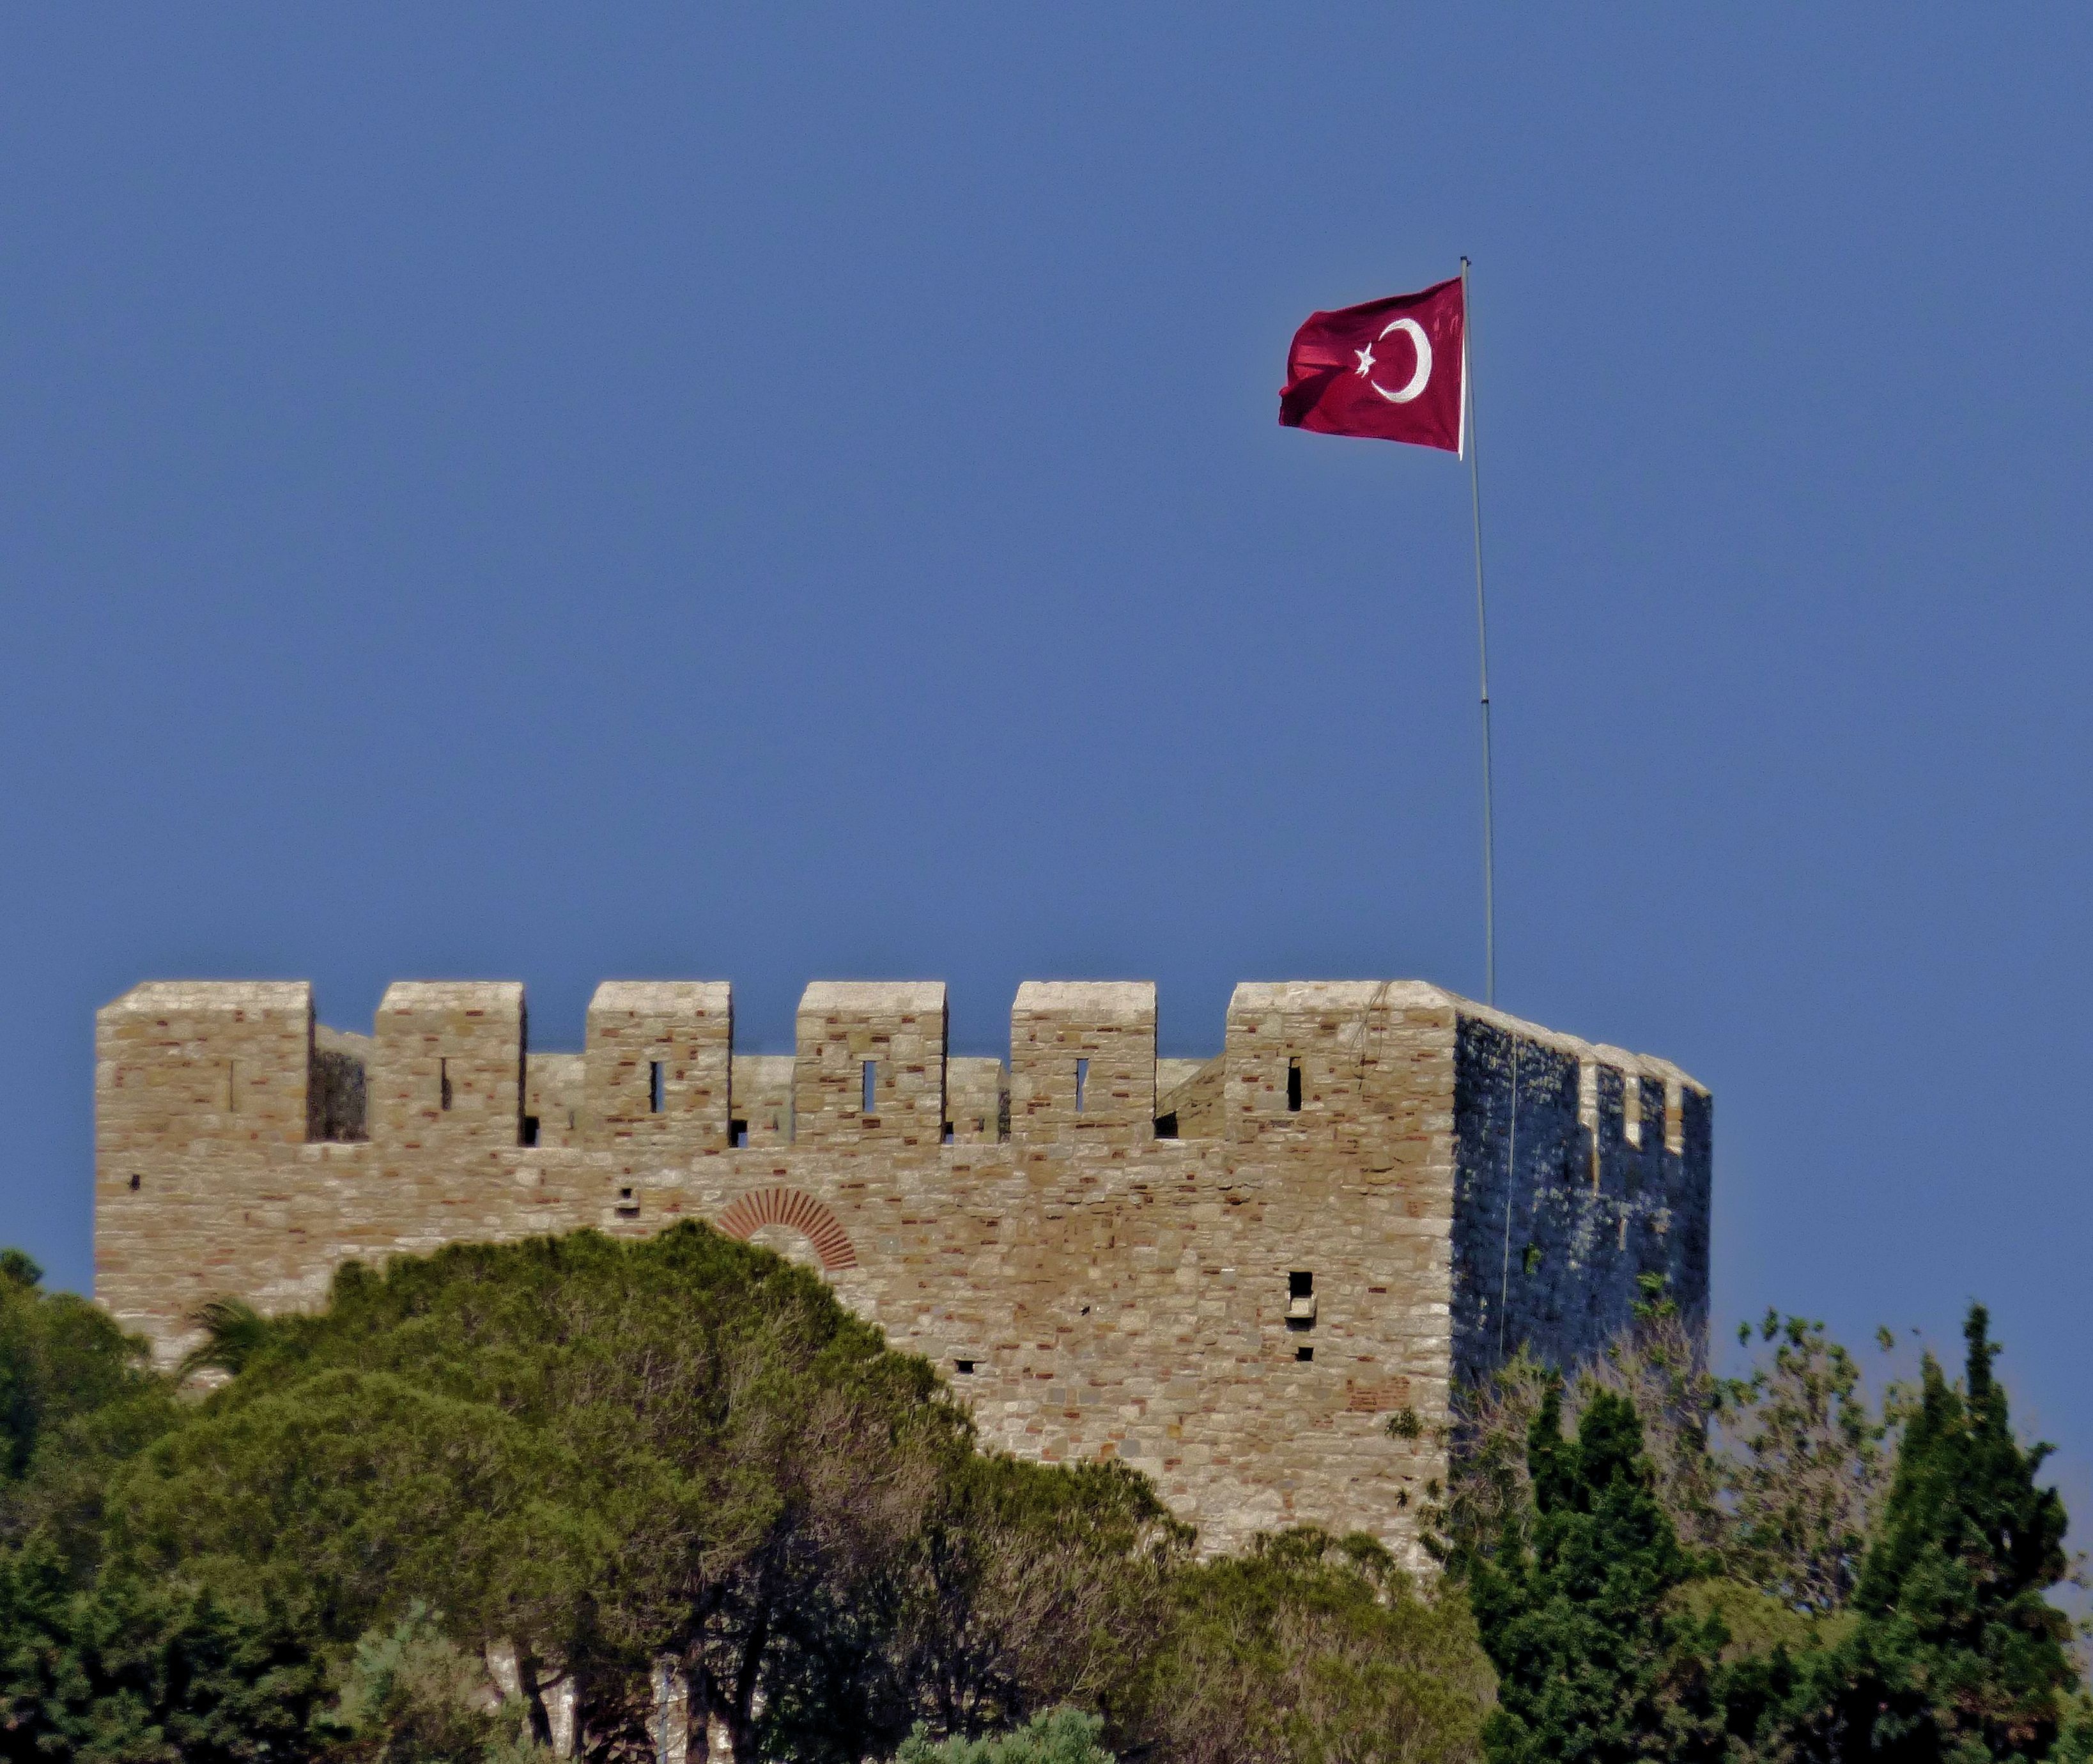
coast, water, architecture, old, city, travel, europe, tower, castle, ancient, landmark, tourism, fortress, turkey, fort, harbor flag